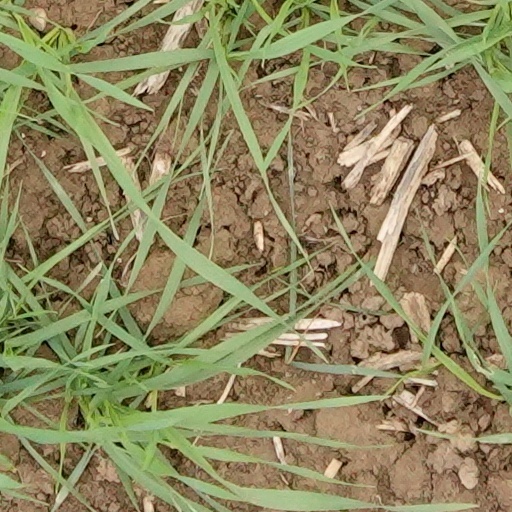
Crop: wheat